Vander Vieira

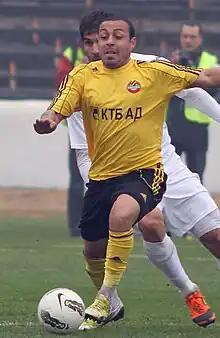
Vander playing for Botev Plovdiv

Vander Sacramento Vieira (born 2 March 1988 in Rio de Janeiro), sometimes known as just Vander, is a Brazilian professional footballer who plays as a winger.